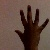
The image shows a hand gesture representing the number 5 in Indian Sign Language.